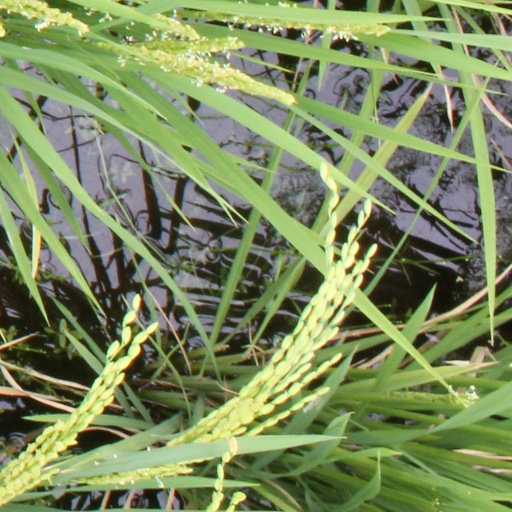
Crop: rice